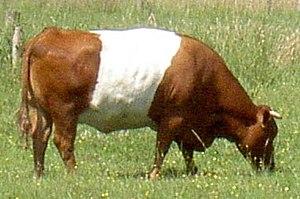
L'élevage bovin en Belgique et aux Pays-Bas est lié au « plat pays », constitué de terres riches et bien arrosées, propices aux bovins. Ce dernier a pourtant dû cohabiter avec les cultures céréalières.